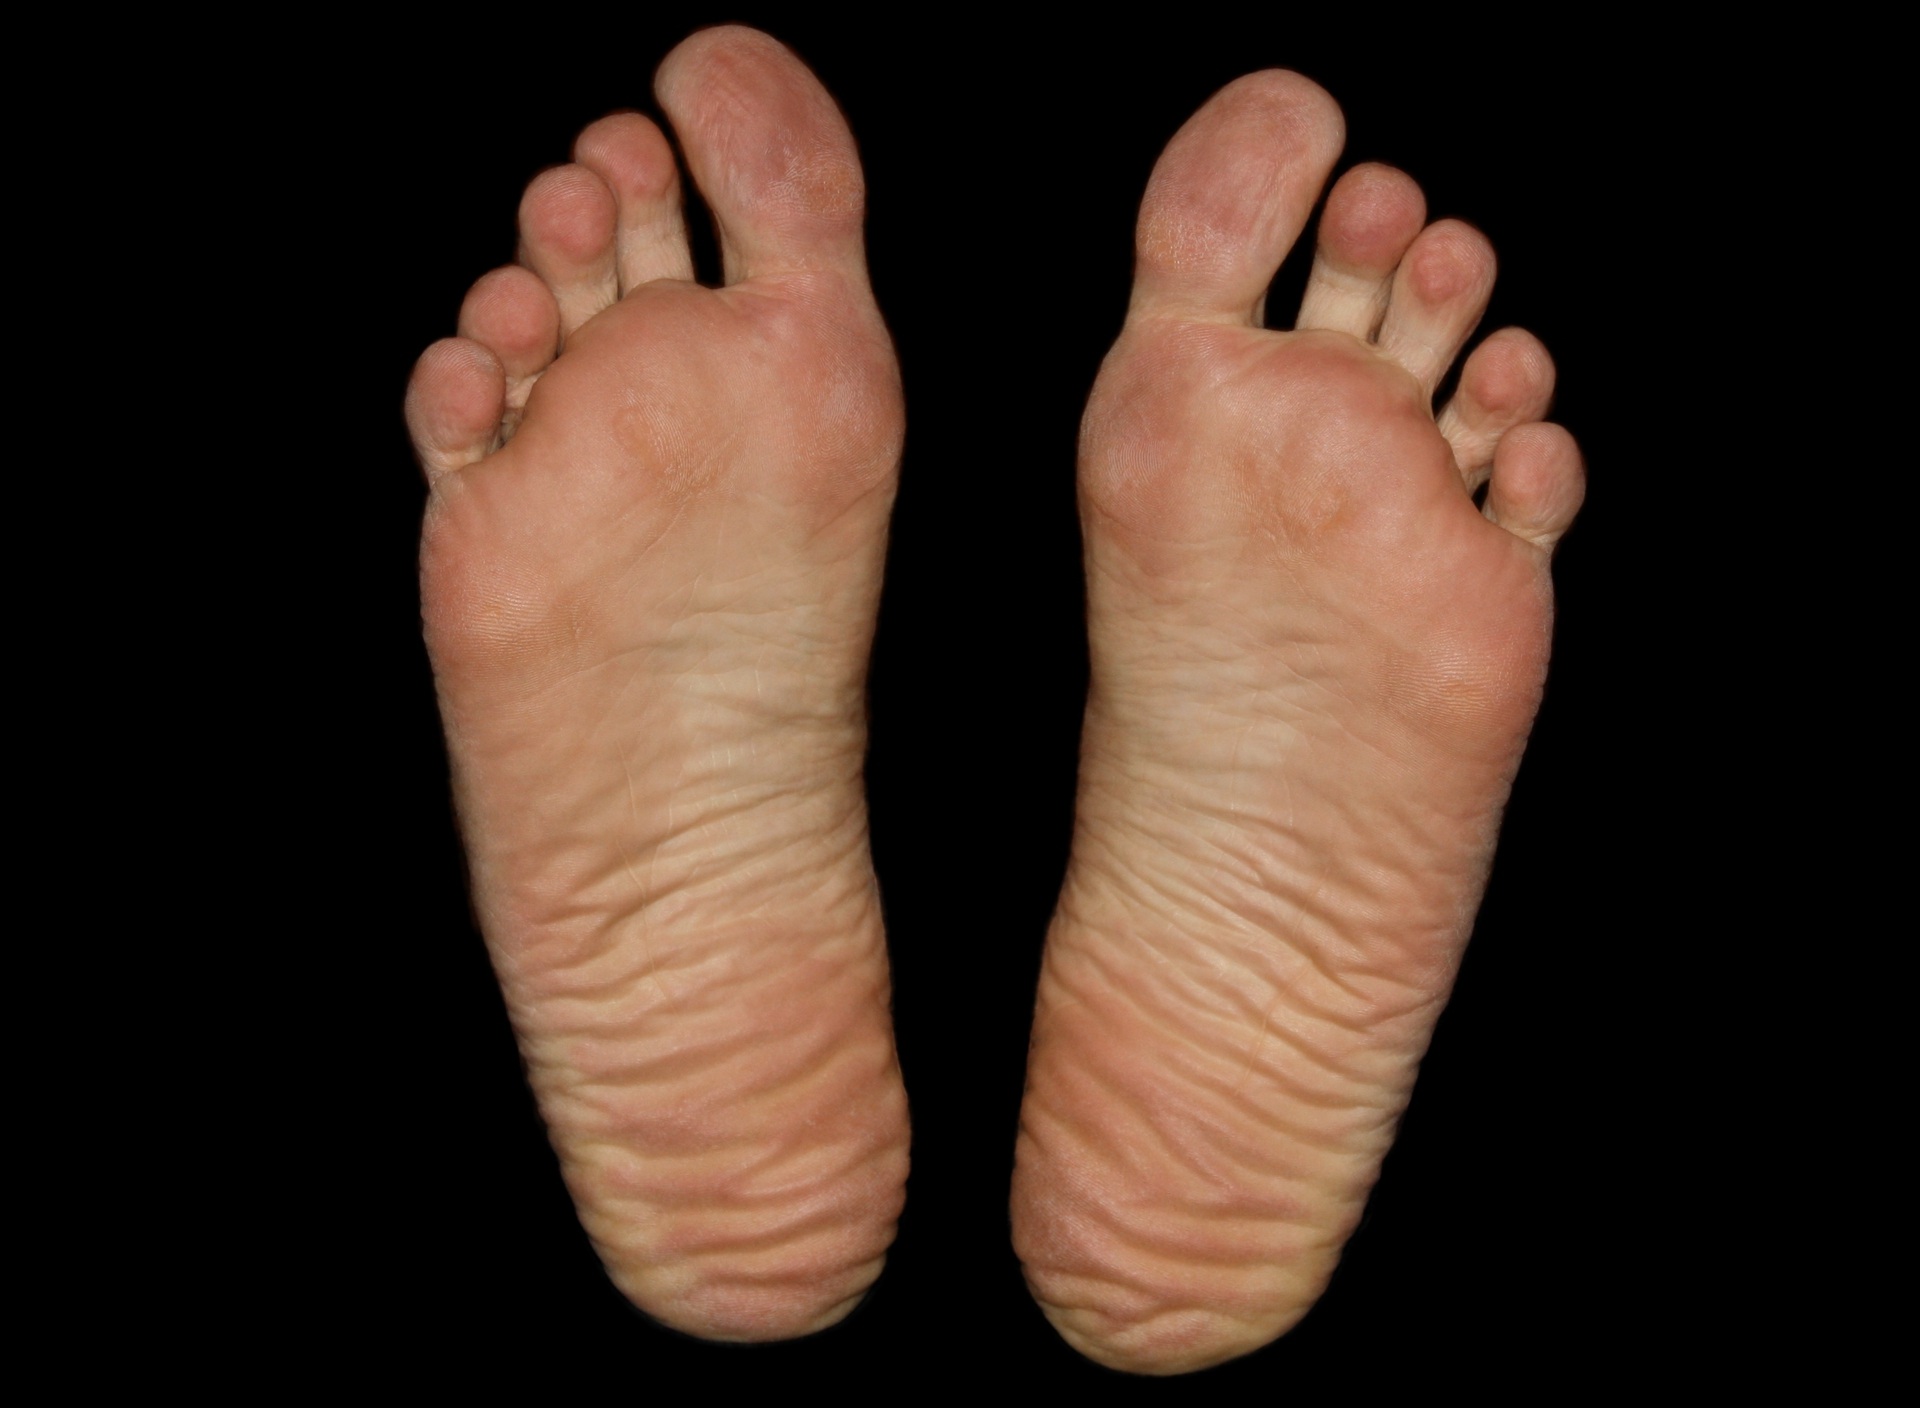
hand, feet, leg, finger, foot, sole, arm, nail, mouth, human body, toe, ten, thumb, sense